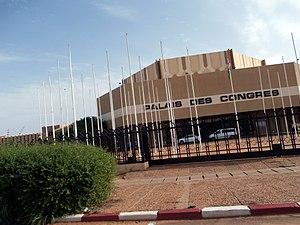
Palais des Congres
Niamey est la capitale du Niger, située sur le fleuve Niger dans l'extrême ouest du pays. Elle comptait 1 302 910 habitants en 2011, soit la ville la plus peuplée du Niger. La ville compte cinq communes et est constituée en une communauté urbaine dénommée Communauté urbaine de Niamey qui est incrustée dans la région de Tillabéri.